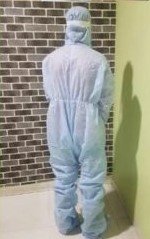
Objects detected:
Coverall